Hagius

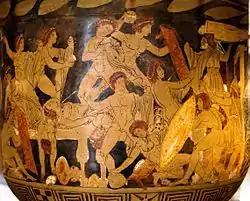
Slaughter of the suitors of Penelope by Odysseus and Telemachus, assisted by Eumaeus and Philoetius. Campanian red-figure bell-krater, ca. 330 BC, Louvre (CA 7124)

In Greek mythology, Hagius (Ancient Greek: Ἅγιος means 'devoted to the gods') was one of the suitors of Penelope, who came from Dulichium along with other 56 wooers. He, with the other suitors, was slain by Odysseus with the aid of Eumaeus, Philoetius, and Telemachus.